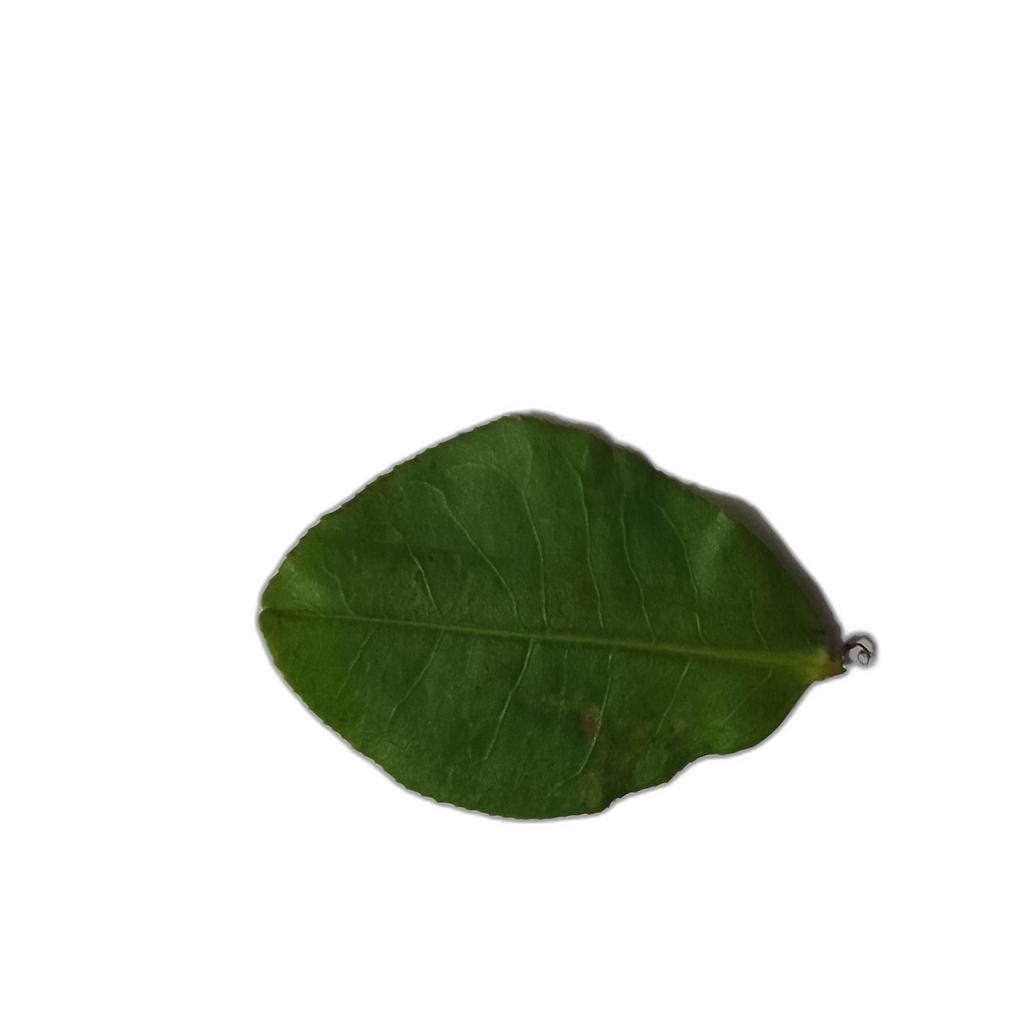
Label: Healthy